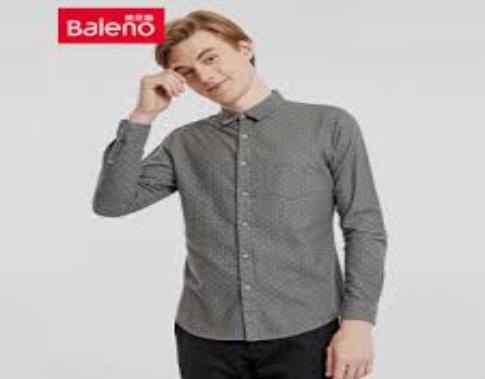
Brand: BALENO
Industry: Clothes